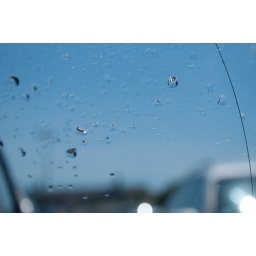
Sat in the car shortly after it had been washed, lots of water droplets remained on the wing mirror.